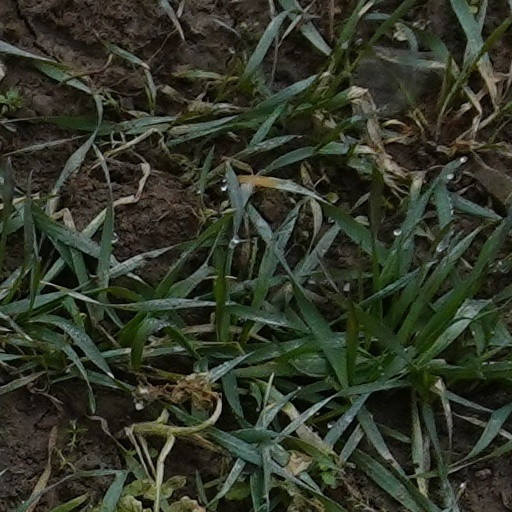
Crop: wheat